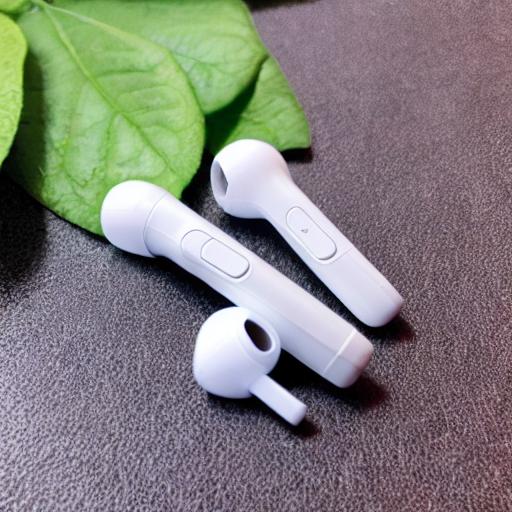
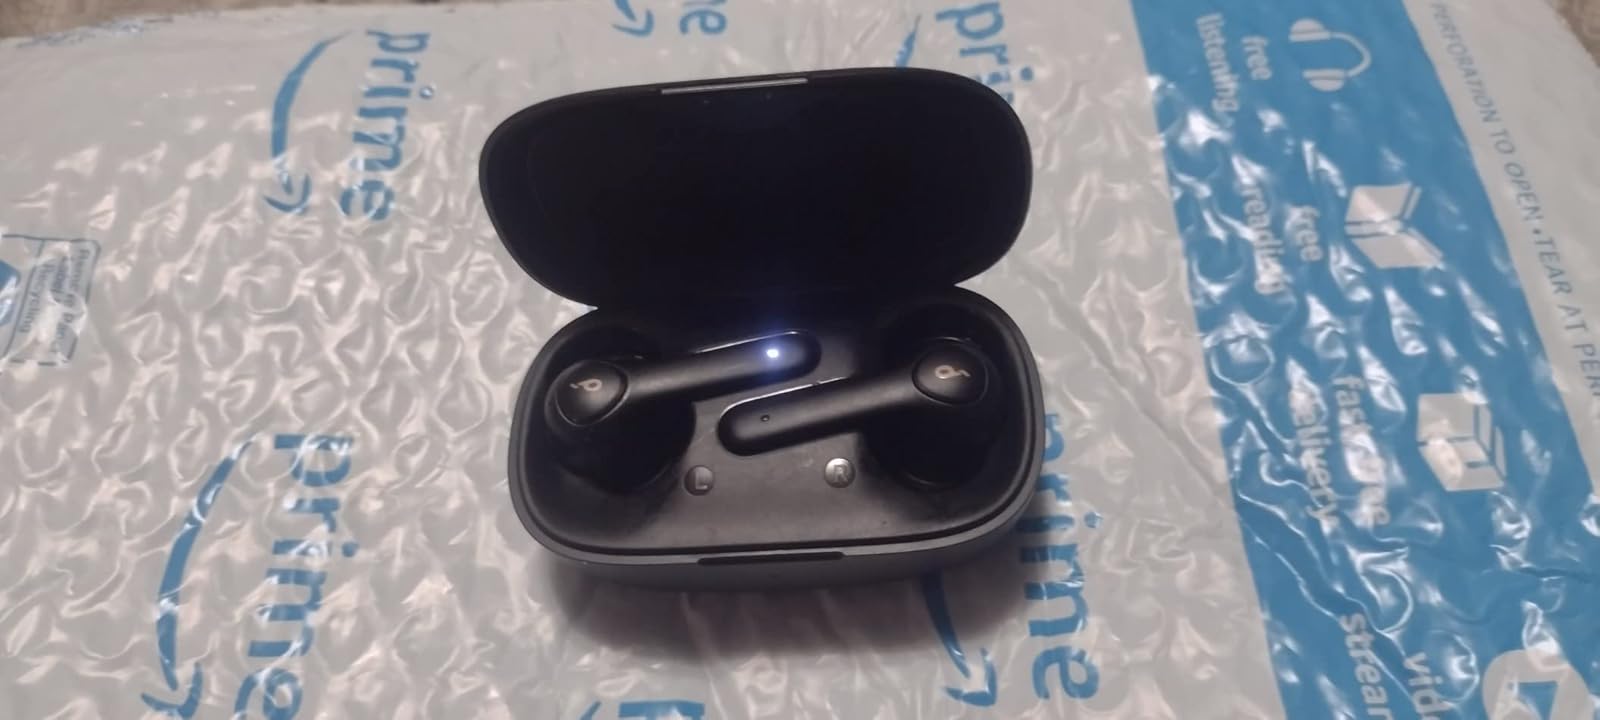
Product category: earbuds
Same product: no